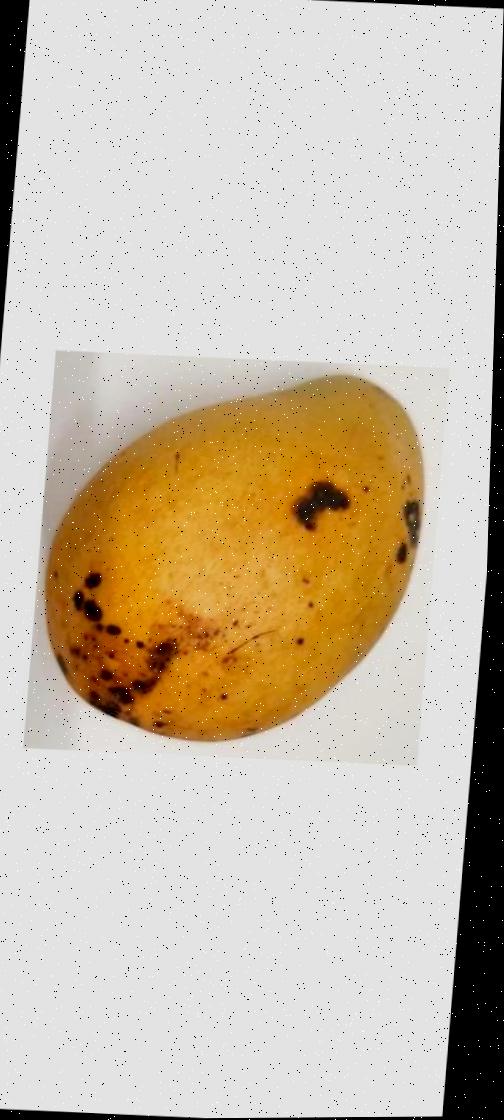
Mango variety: Bari-11